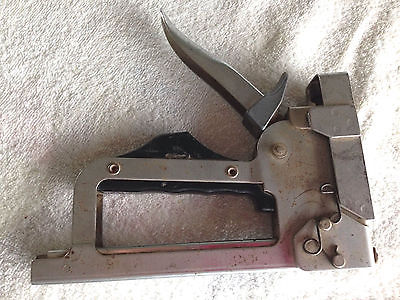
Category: stapler